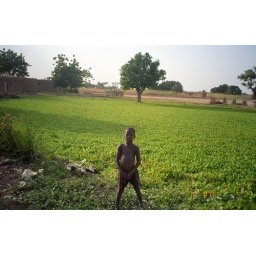
boy by Kalabougou field